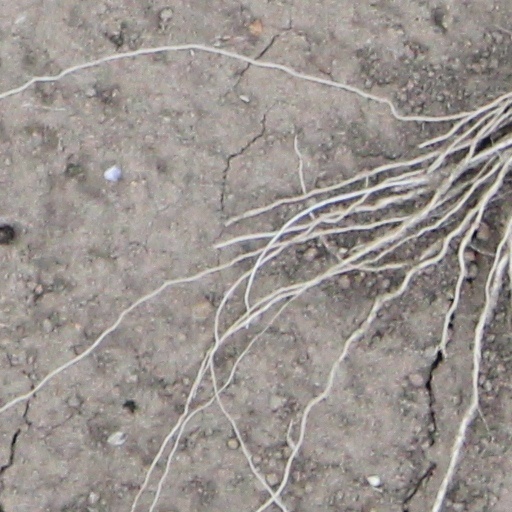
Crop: wheat